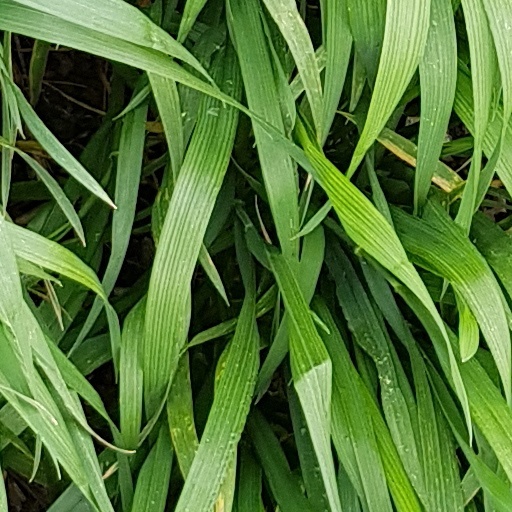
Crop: wheat